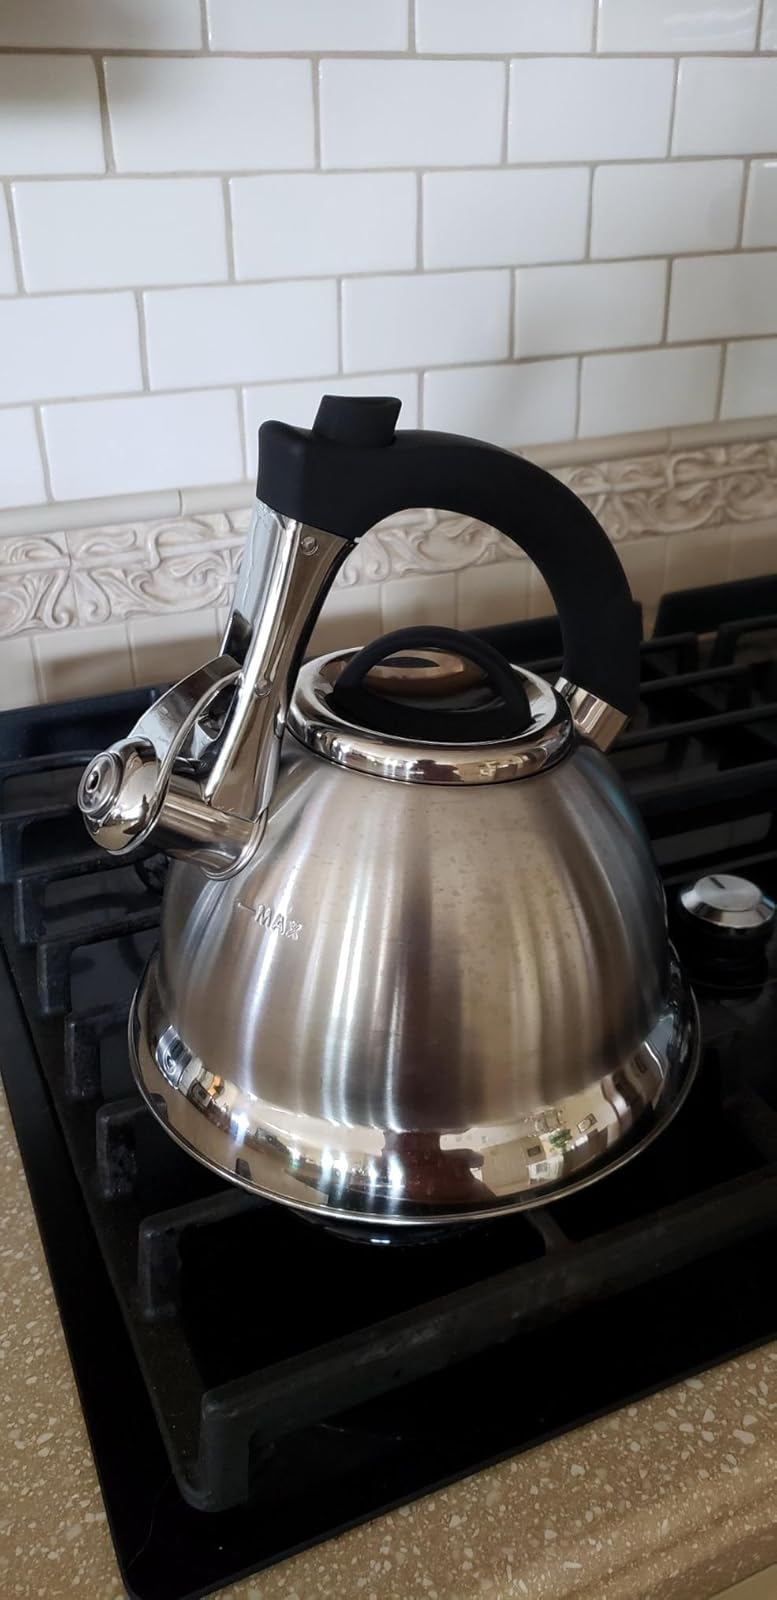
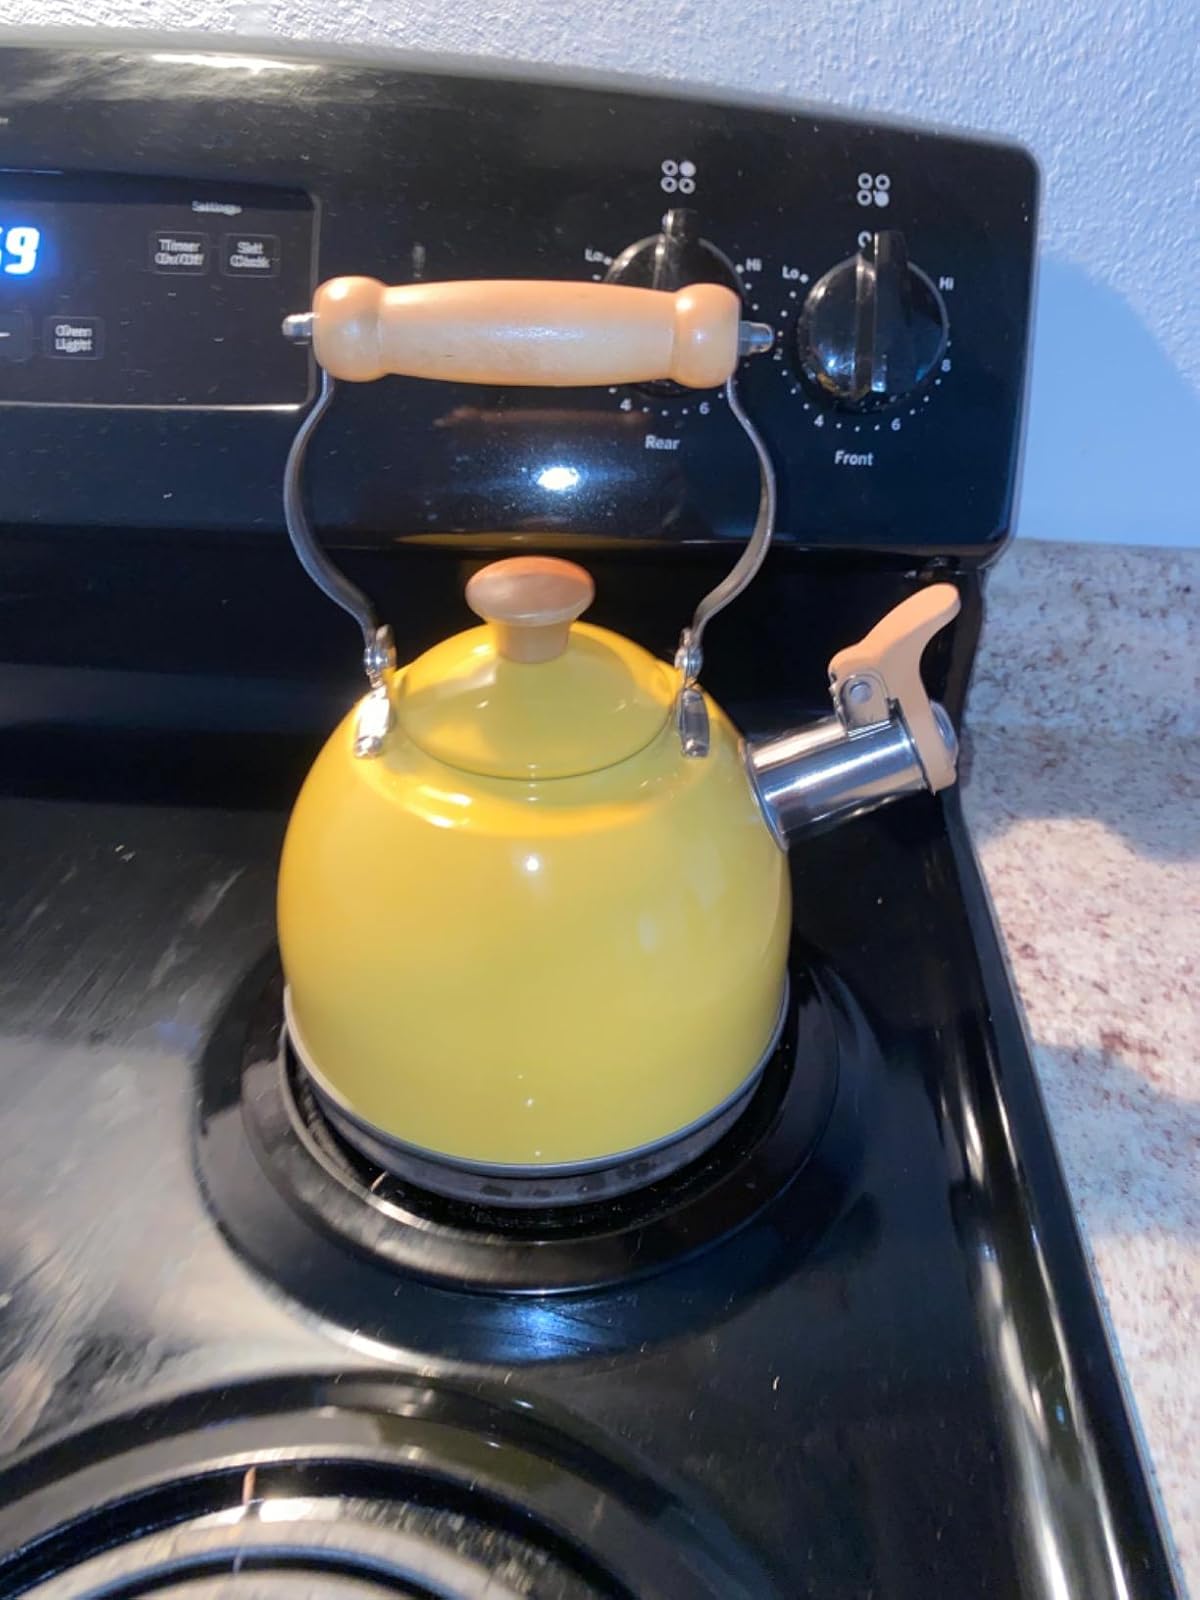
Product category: items_kettle
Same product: no